Magdalena Koleśnik

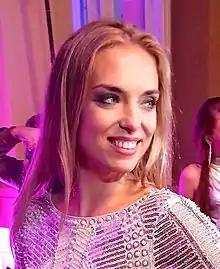
Koleśnik in 2019

Born in Białystok, Koleśnik studied at the Faculty of Puppetry Arts of the Theatre Academy in her hometown and then at the AST National Academy of Theatre Arts in Kraków, from which she graduated in 2015. She made her stage debut while she was still a student, in 2012, at the Ateneum Theatre in Warsaw. In 2014 she made her film debut, appearing in three films. In 2015 she graduated from the Academy and won the Andrzej Nardelli Award for best new stage actress assigned by the Union of Polish Stage Artists (ZASP) for her performance in the drama "Dybbuk" at the Warsaw Jewish Theater.